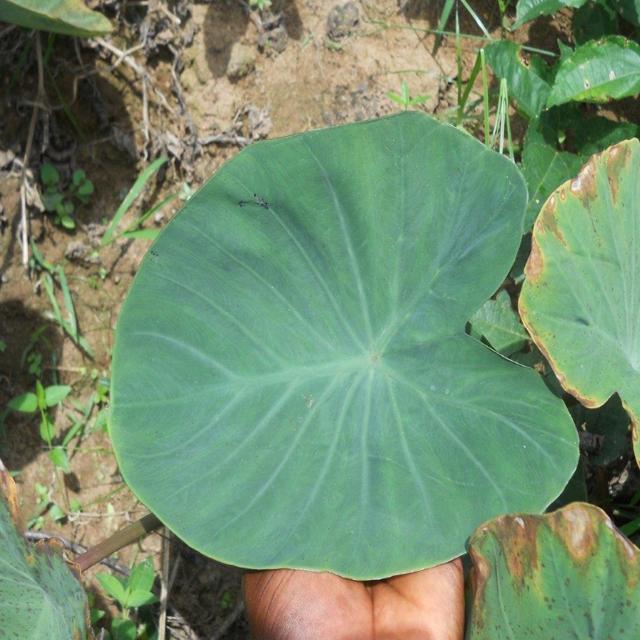
Label: Healthy